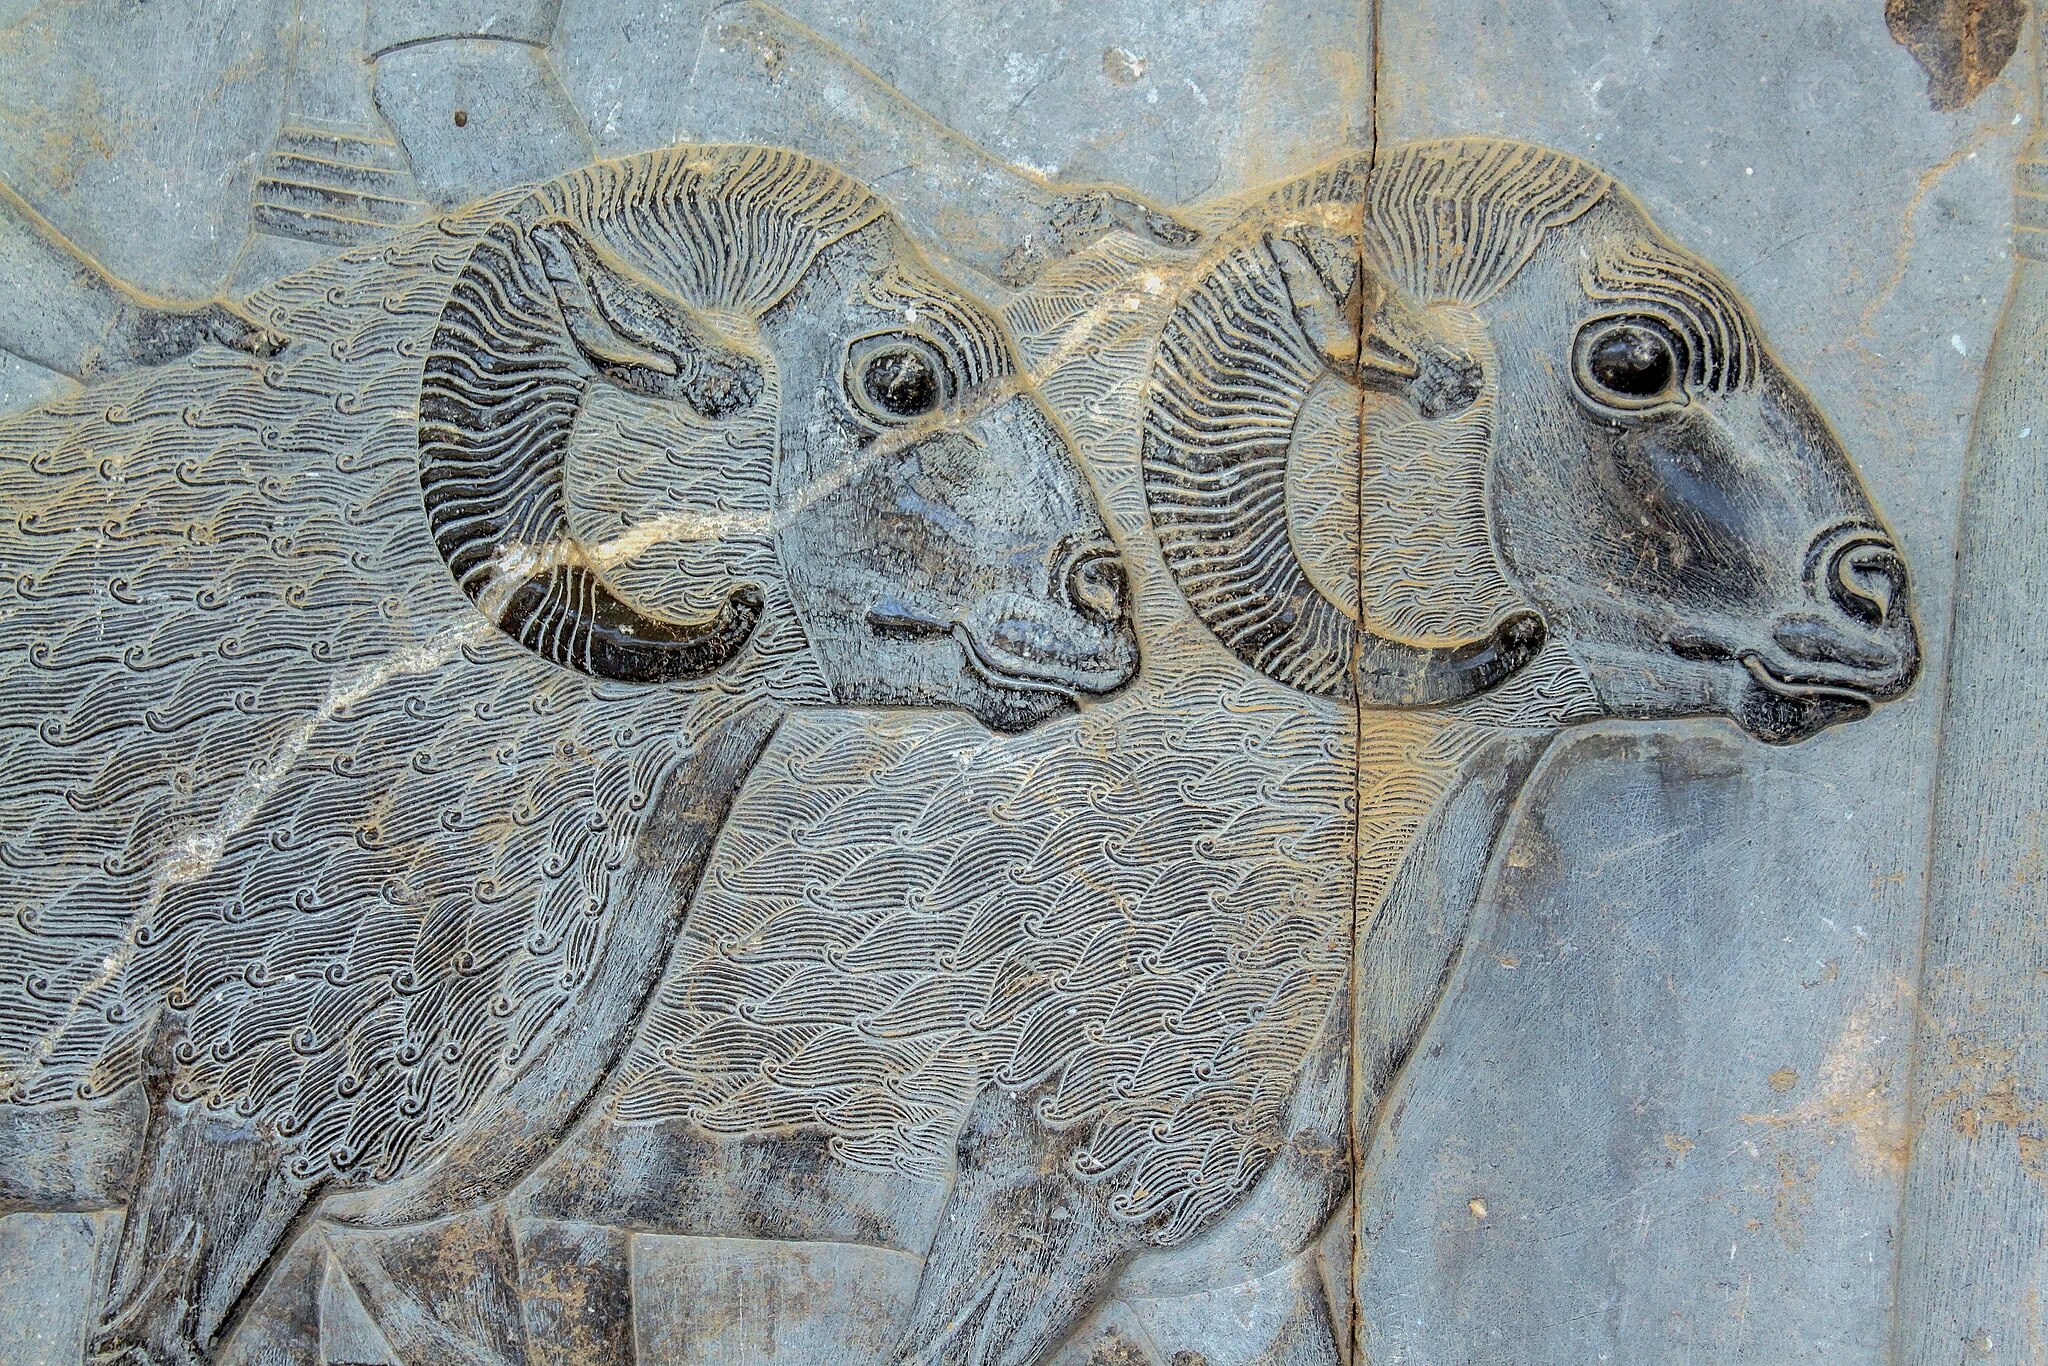
Title: Reliefs in Persepolis نگاره های تخت جمشید 13
Description: Persepolis was the ceremonial capital of the Achaemenid Empire (ca. 550–330 BC). It is situated 60 km northeast of the city of Shiraz in Fars Province, Iran
Date: 2009-07-14 04:01:57
Categories: Taken with Canon EOS 500D, Animals as diplomatic gifts, Self-published work, Images with extracted images, Files with coordinates missing SDC location of creation, 2009 in Persepolis, Photographs by Mostafa Meraji, Assyrian delegation, Apadana